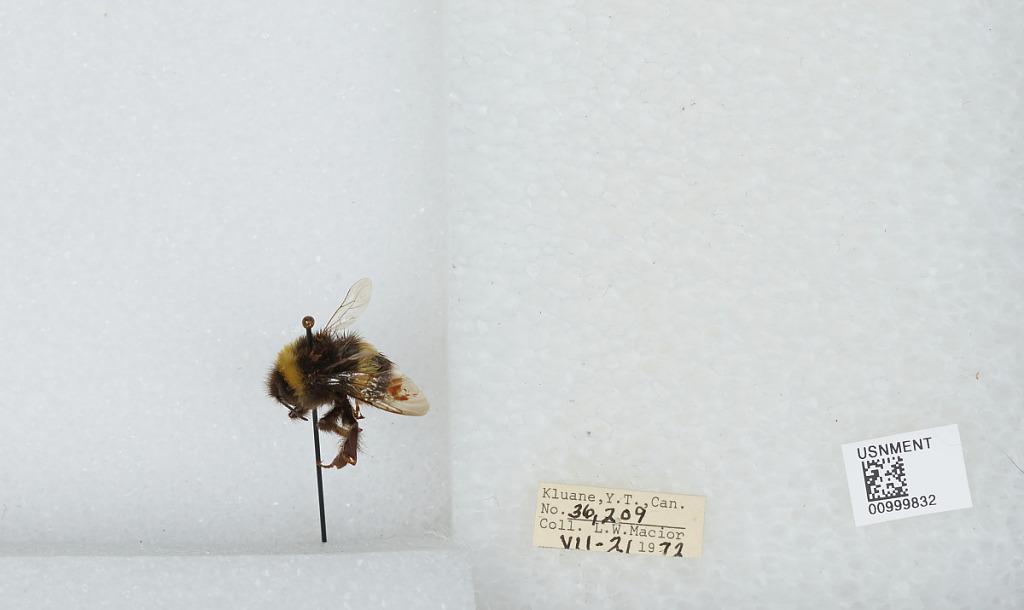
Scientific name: Bombus (Bombus) lucorum (Linnaeus)
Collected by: L. Macior
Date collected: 1972-7-21
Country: Canada
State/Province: Yukon Territory
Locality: Kluane
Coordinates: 60.75, -139.5